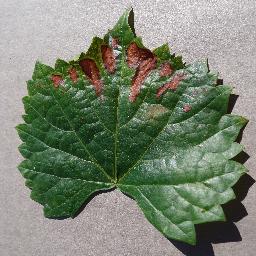
Label: Grape___Esca_(Black_Measles)